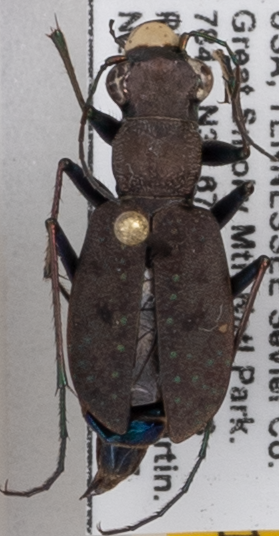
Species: Cylindera unipunctata
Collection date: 2020-07-07
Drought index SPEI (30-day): -0.074
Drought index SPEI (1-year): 1.77
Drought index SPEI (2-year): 2.09